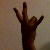
The image shows a hand gesture representing the number 7 in Indian Sign Language.